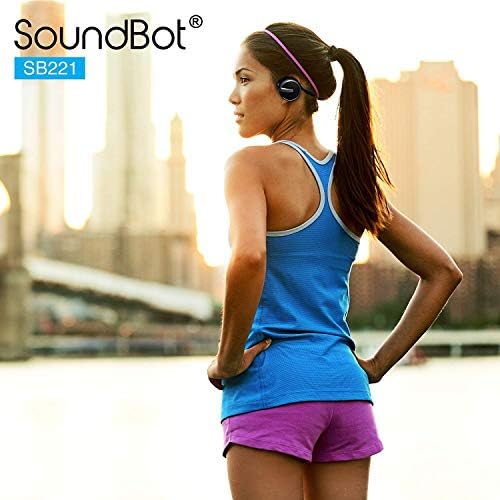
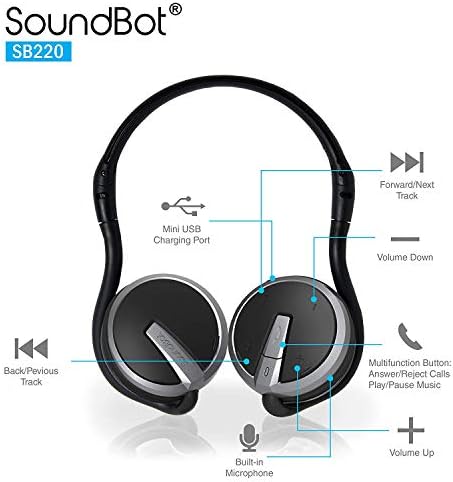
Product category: headphones
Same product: yes